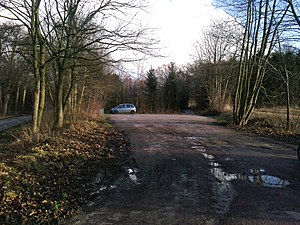
Constantinsborg / Constantinsborg trinbræt
Her lå Constantinsborg trinbræt
Kig tilbage fra Storskovvej, hvor Constantinsborg trinbræt lå
Constantinsborg, oprindeligt Stadsgård, er en herregård, der ligger ned til den nyetablerede Årslev Engsø i Ormslev Sogn i Ning Herred samt Århus Kommune.